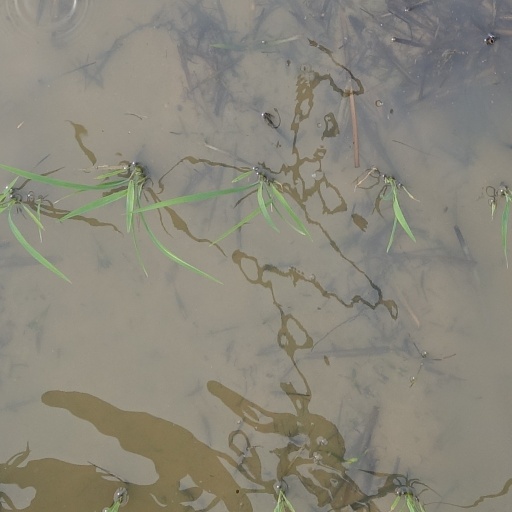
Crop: rice